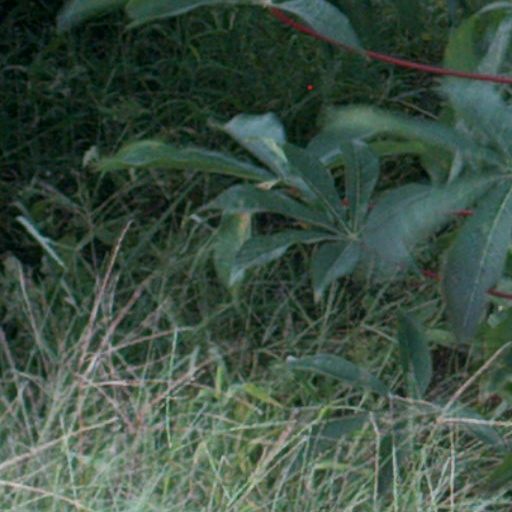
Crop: cassava